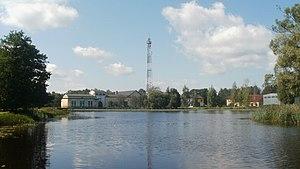
La centrale hydroélectrique d’Aiviekste est la première centrale hydroélectrique construite en Lettonie. Elle est située sur la rivière Aiviekste.